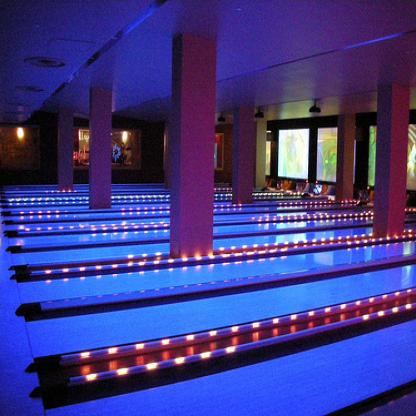
Scene: Indoor